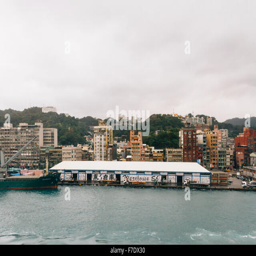
the view in the daytime